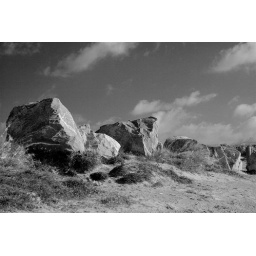
This is a shot in the sand dunes along the beach at Steart